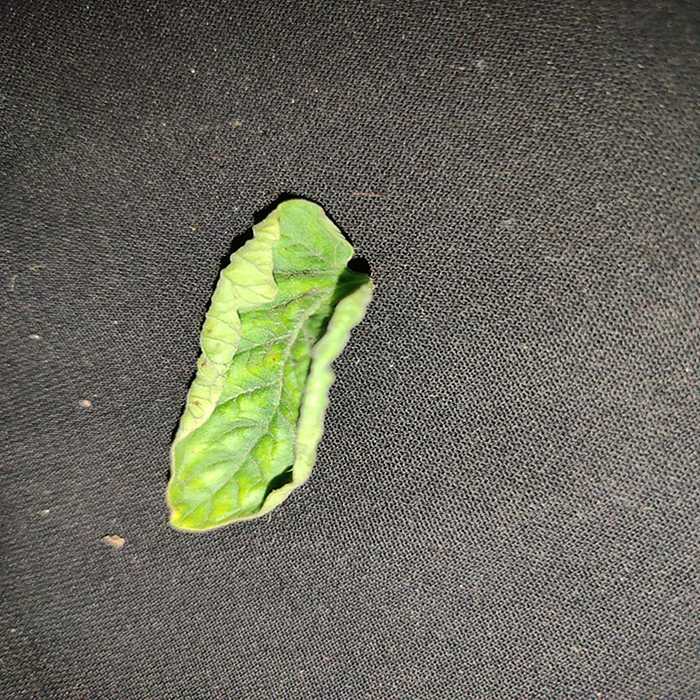
Plant: Tomato
Label: Tomato leaf curl virus